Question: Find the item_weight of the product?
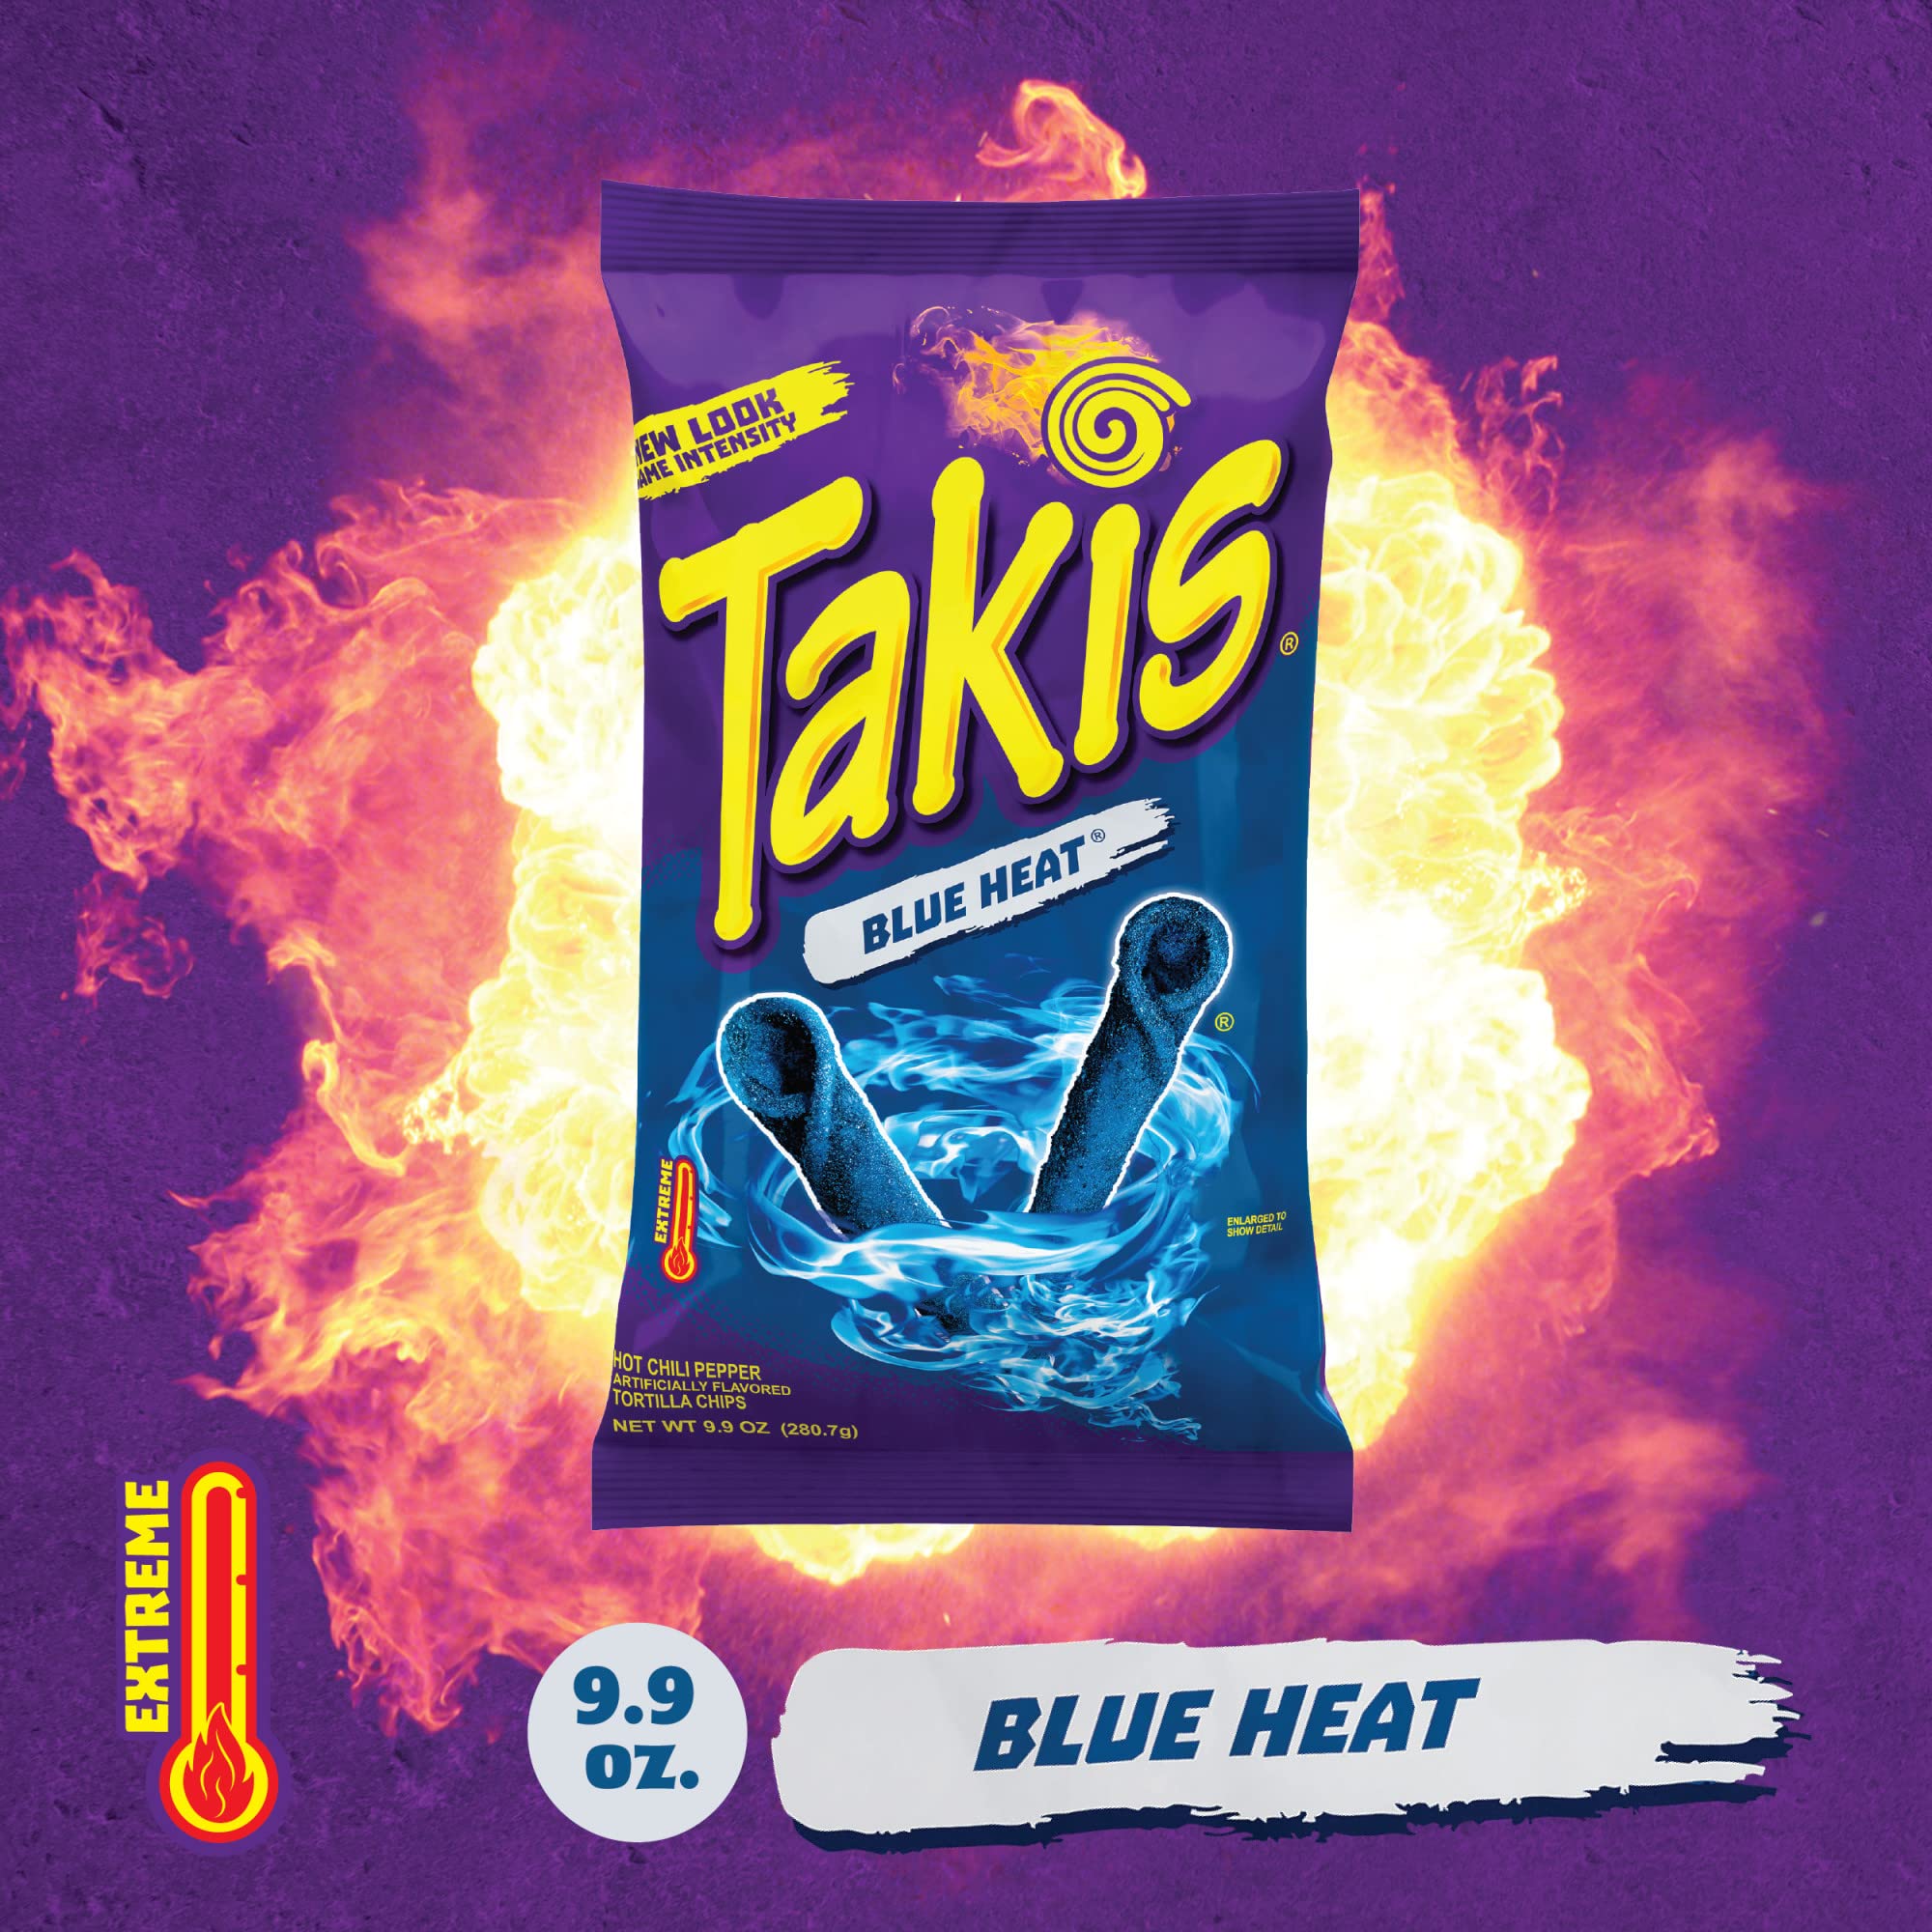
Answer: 9.9 ounce